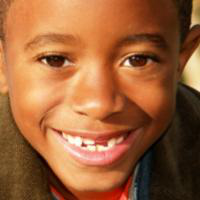
Age group: age 01-10